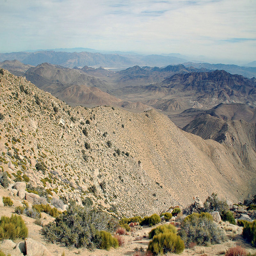
a good view of the ridge we hiked up .